Manikuyil

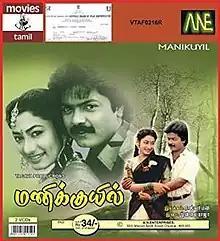
Poster

Manikuyil is a 1993 Indian Tamil language romantic drama film directed by Rajavarman. The film stars Murali and Saradha Preetha, with Goundamani, Senthil, Vijayakumar, Charan Raj, Shanmugasundaram, Kokila, A. K. Veerasamy and C. R. Saraswathi playing supporting roles. It was released on 26 February 1993.